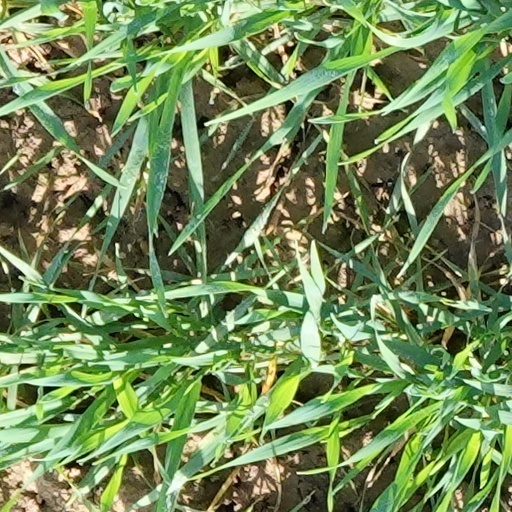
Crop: wheat